Youngman Field at Alumni Stadium

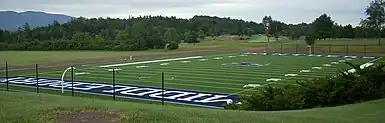
The stadium in 2008

Youngman Field at Alumni Stadium is a 3,500-capacity multi-use stadium in Middlebury, Vermont on the campus of the NCAA Division III-affiliated Middlebury College. Opened in 1991, it serves as home to the school's football and lacrosse teams.